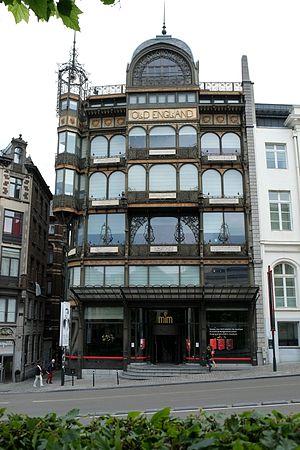
Musée des Instruments de Musique Bruxelles